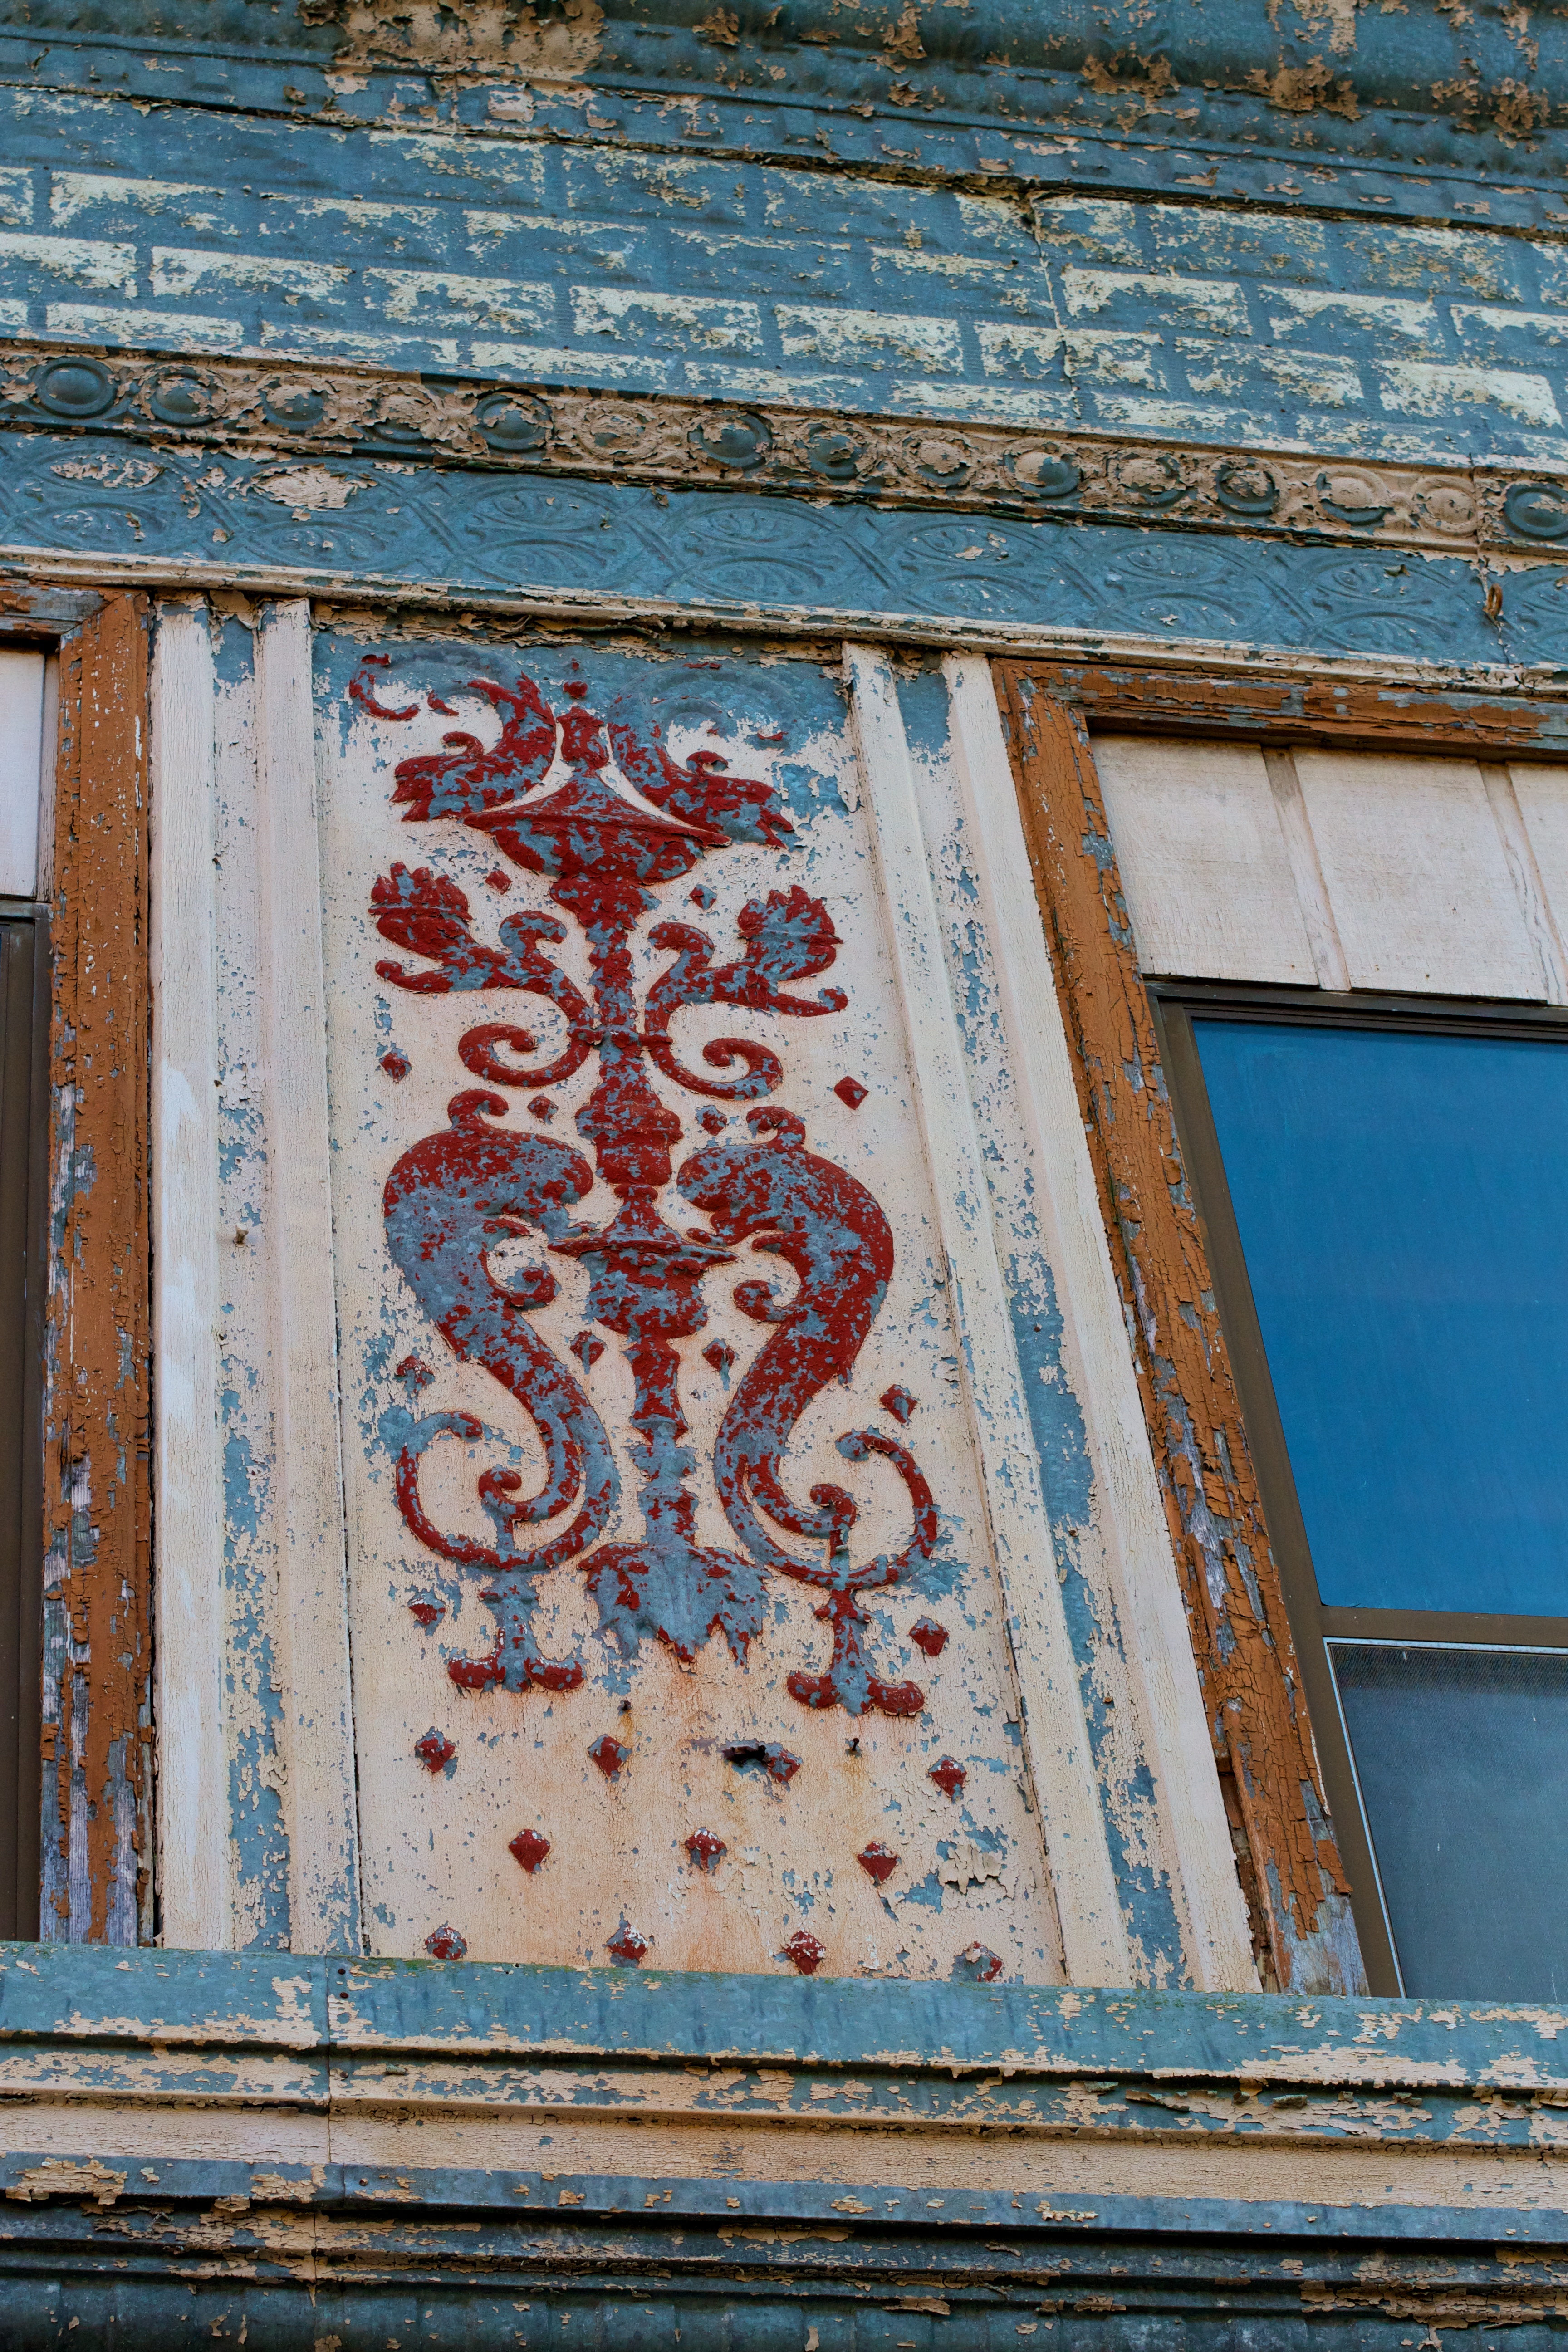
wood, window, wall, red, color, facade, blue, painting, art, temple, mural